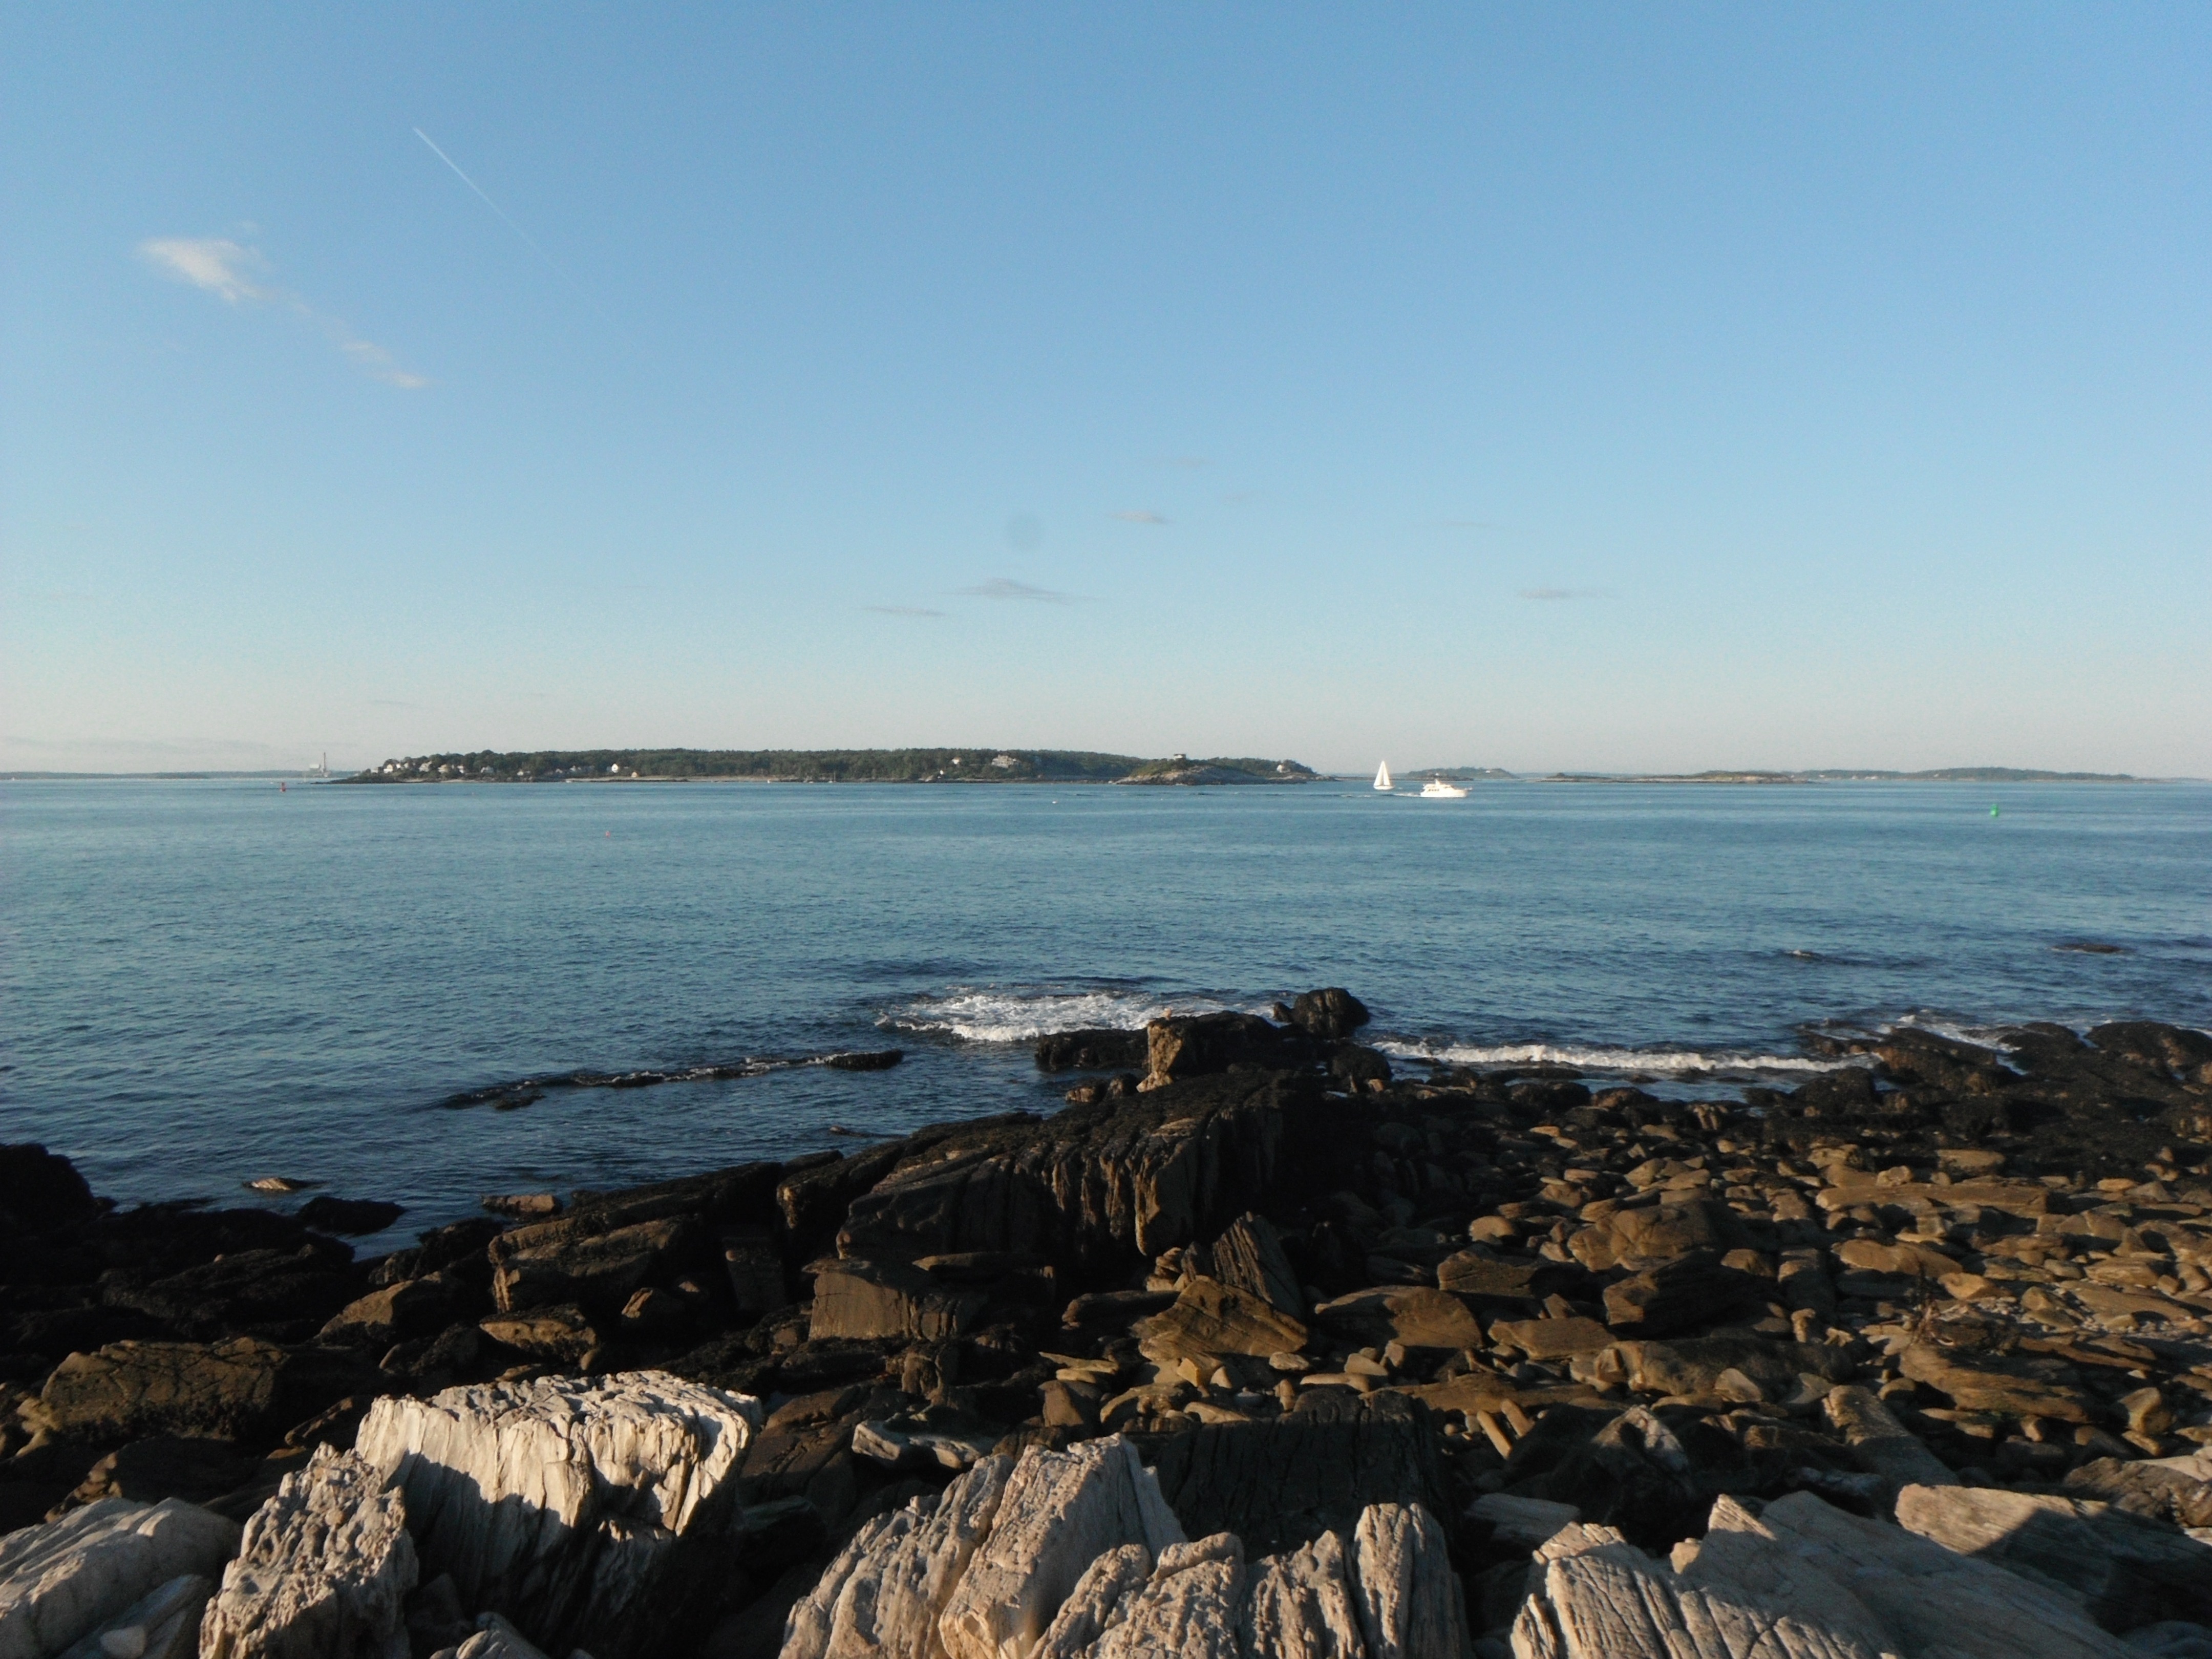
beach, sea, coast, rock, ocean, horizon, sunset, shore, wave, summer, cliff, dusk, cove, tower, bay, terrain, body of water, blue sky, rocks, maine, cape, wind wave, peaks island